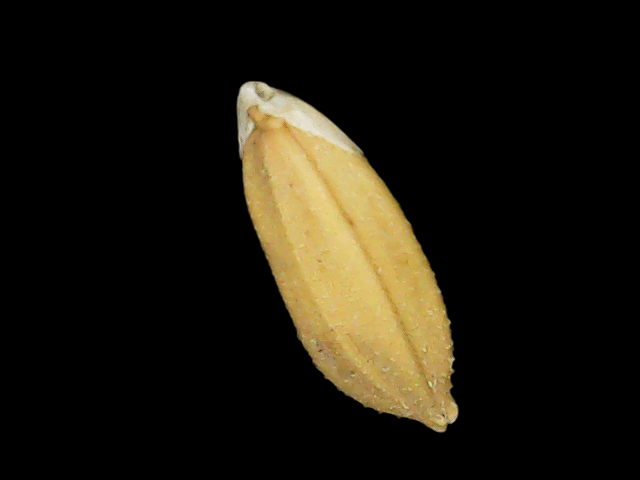
Rice variety: Binadhan10